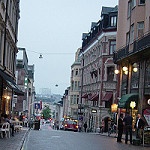
Scene: Outdoor